Hackett (clothing brand)

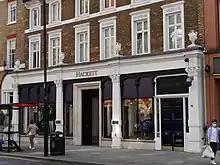
Hackett, Sloane Street, London, 2022

Hackett was founded in 1983 by Jeremy Hackett and Ashley Lloyd-Jennings from a stall on London's Portobello Road. The first shop, on the "wrong end" of King's Road, in London's Chelsea district, was selling only used clothes.